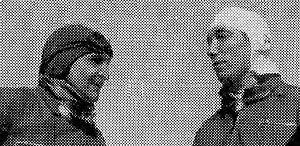
Charles de Cortanze (G) et Marcel Contet (D) aux 24 Heures du Mans 1938.
Charles de Cortanze est un coureur automobile français né à Marseille le 7 novembre 1900 et mort le 1ᵉʳ avril 1983. Il a participé a des rallyes des épreuves d'endurance, des grands prix et un raid en Afrique
Marcel Contet, né le 13 août 1904 dans le 17ème arrondissement de Paris et mort le 18 août 1987 à Boissise-le-Roi, est un pilote automobile français sur circuits, notamment en endurance.